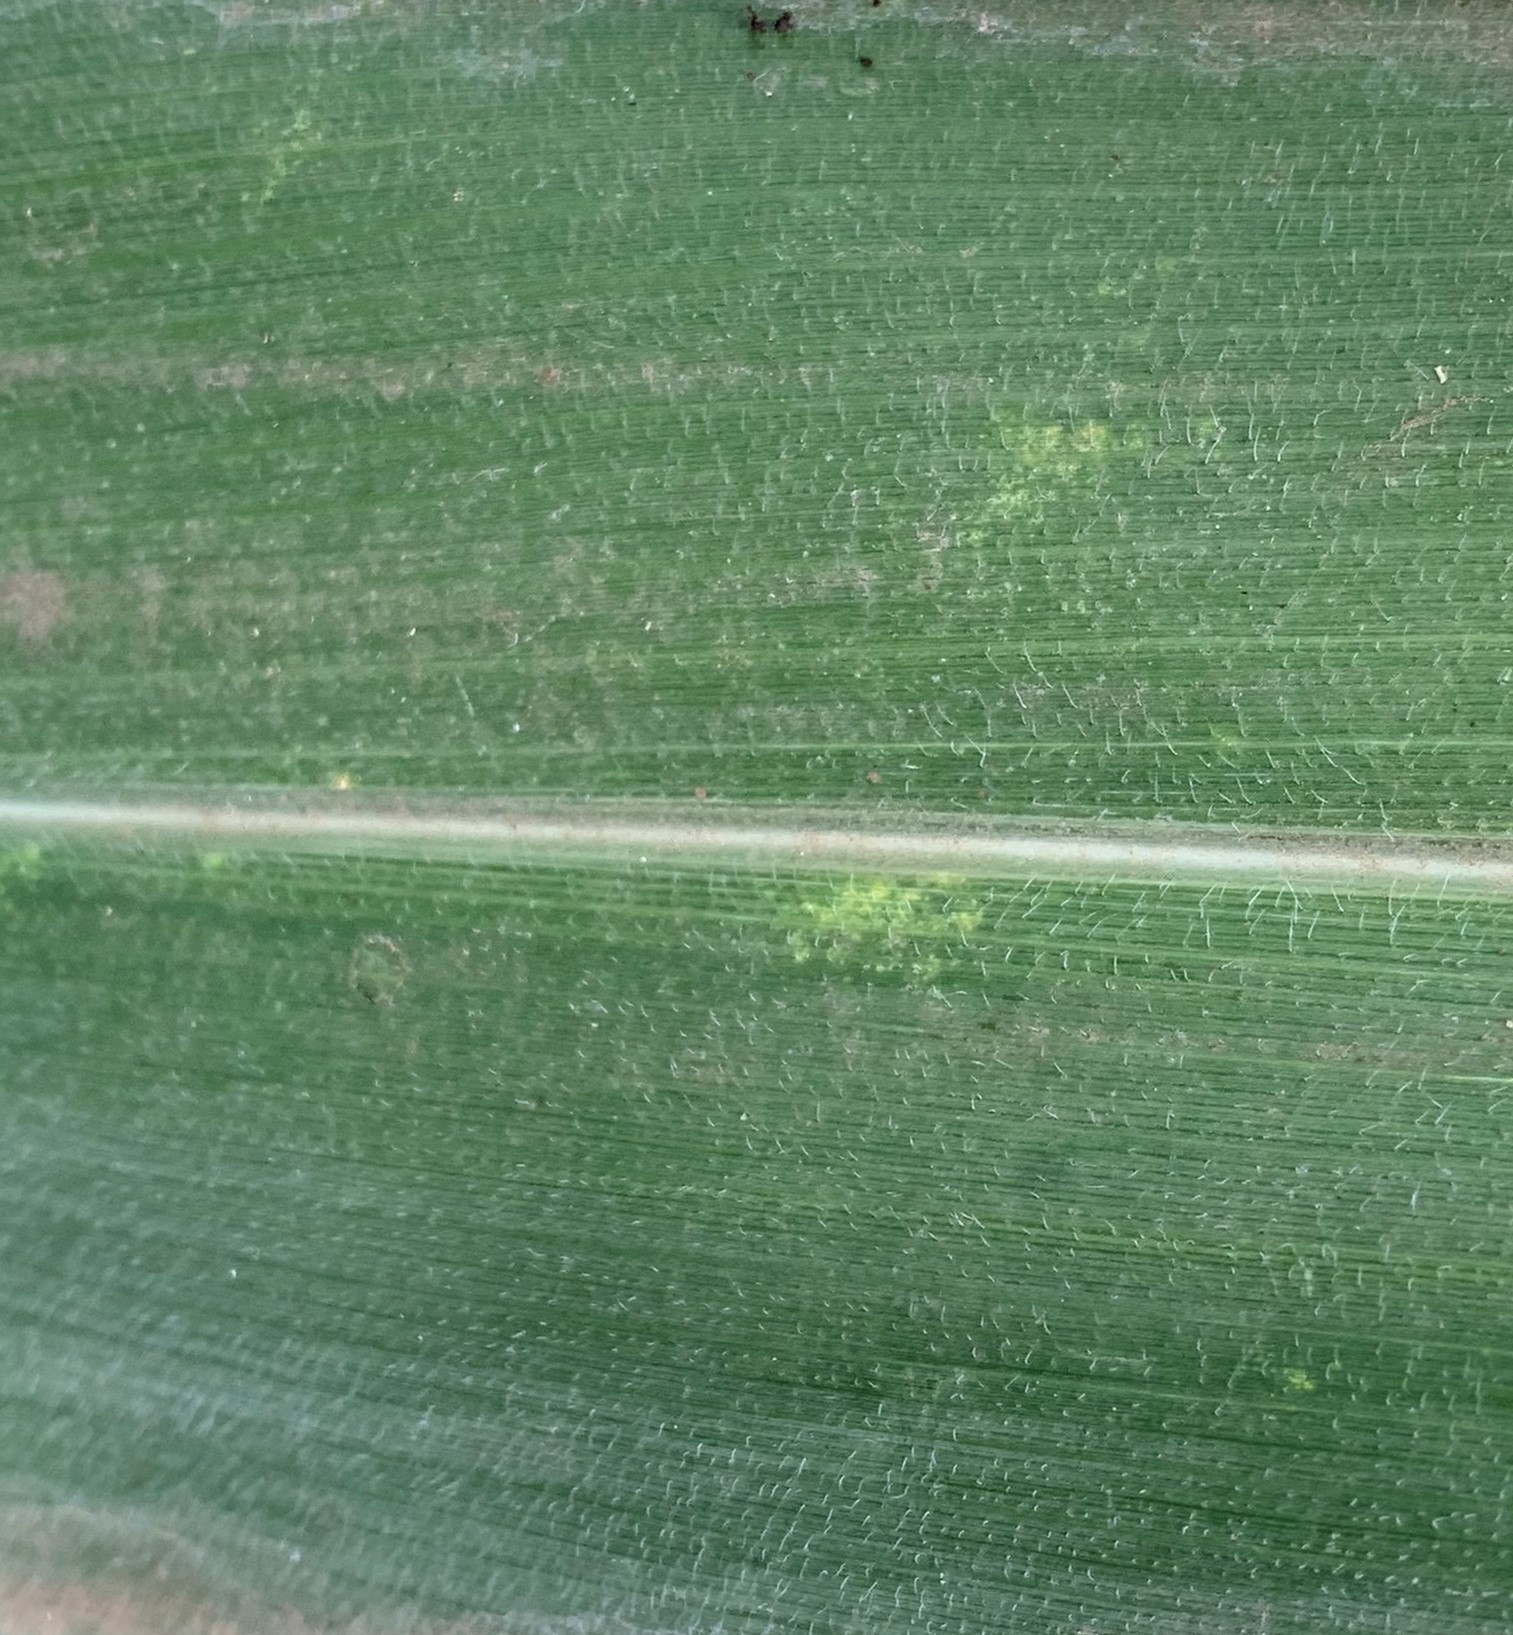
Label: Healthy